1947 flying disc craze

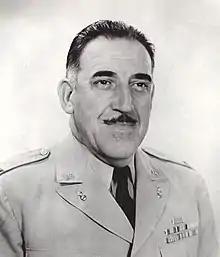
Col. Harold R. Turner, commander of the White Sands Proving Ground, speculated the reports were caused by rockets or meteors.

By June 29, one source reported that "These discs, some people suggest, may presage an invasion from Mars." Others suggested the discs were Russian weapons, akin to the incendiary balloons released by the Japanese to cross the Pacific and explode in the US. Speculation suggested that the Navy's experimental Flying Flapjack might be responsible for disc sightings. On June 30, one Oregon preacher suggested that the discs were "the 'advance guard' of universal disaster, heralding the end of the world".